Kueki Ressha

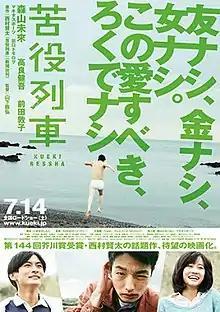
Poster

is a 2012 Japanese film directed by Nobuhiro Yamashita. It was released in Japan on July 14, 2012.